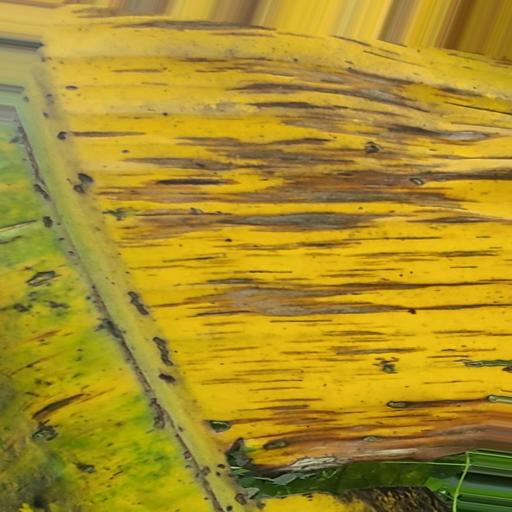
Label: panama_disease